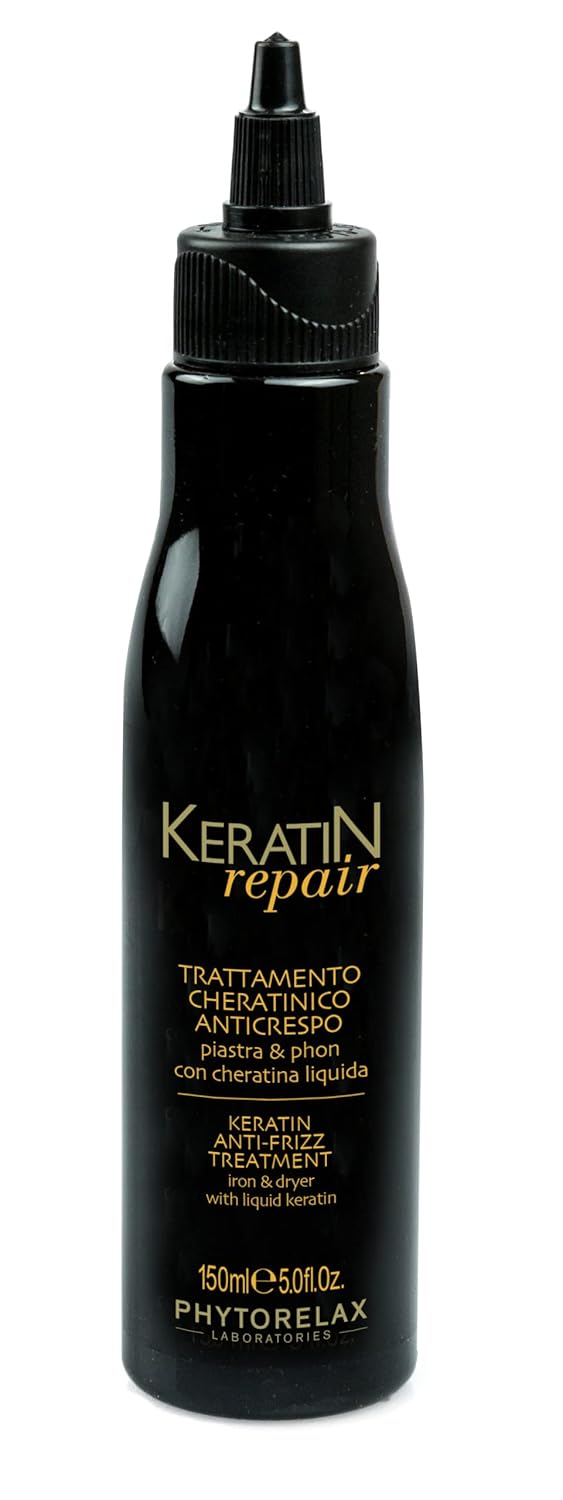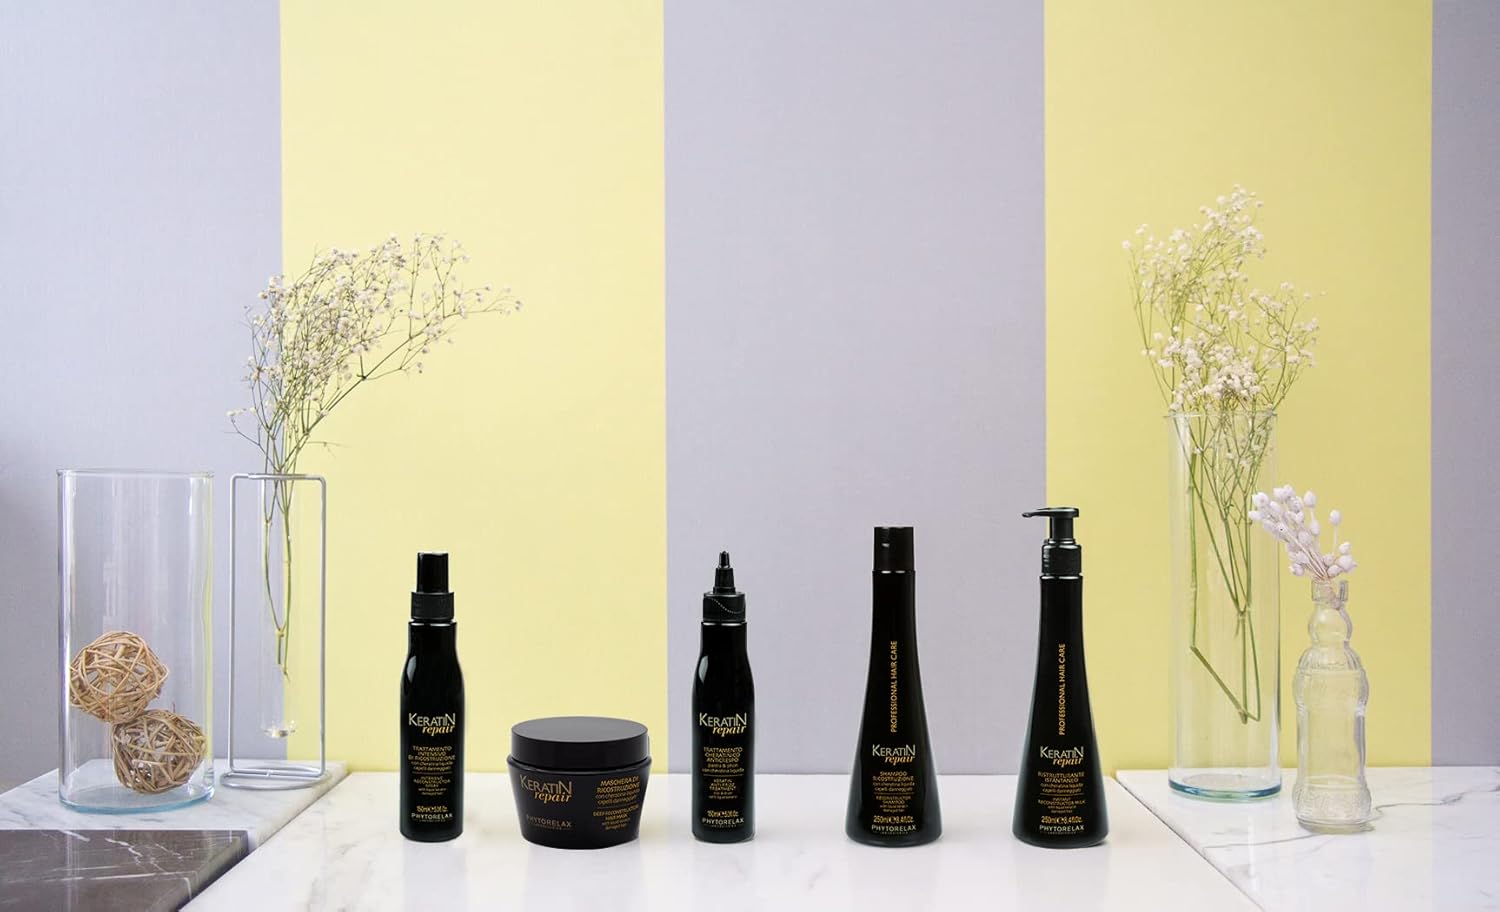
Phytorelax Keratin Complex Keratin Anti-frizz Treatment 5 Fl Oz
Category: All Beauty
Hair treatment that nourishes, renews and strengthens instantly quality and structure of treated and porous hair. It contains liquid Keratin that provides the best results with your application under source of heat. It nourishes, repairs and renews damaged hair.
Features: Keratin Anti-Frizz Treatment for iron & dryer with liquid keratin